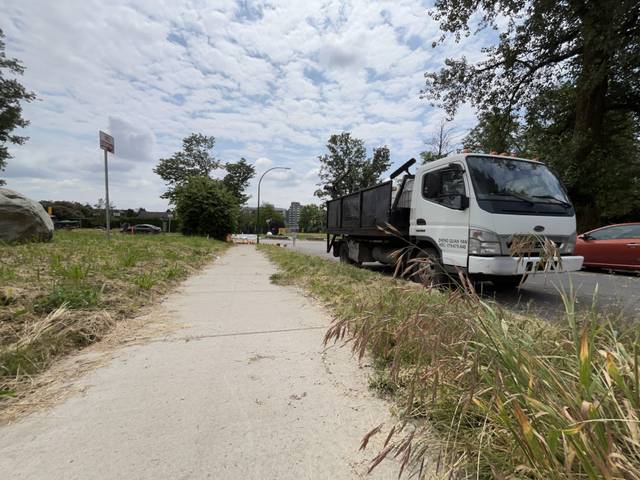
Region: Canada
Coordinates: 49.225, -122.918